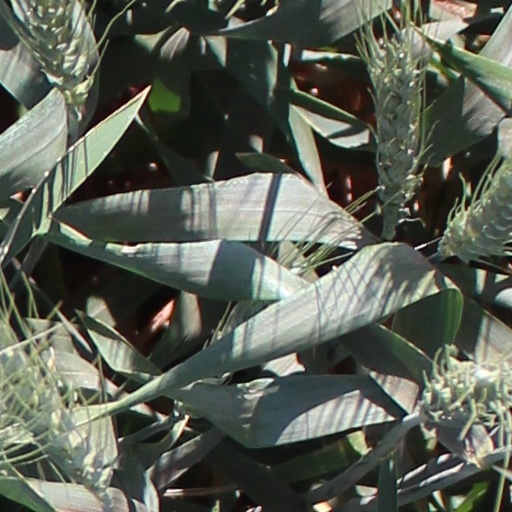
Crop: wheat